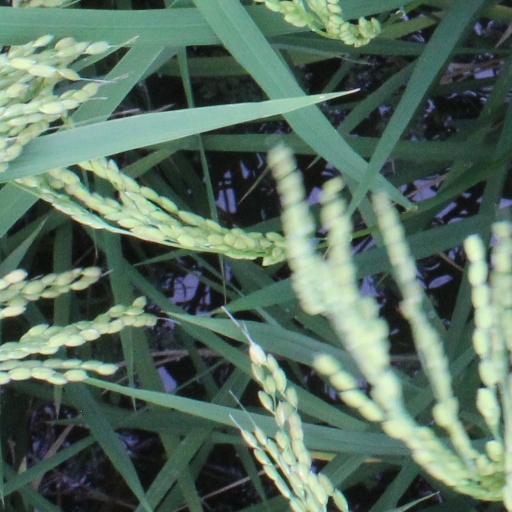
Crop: rice